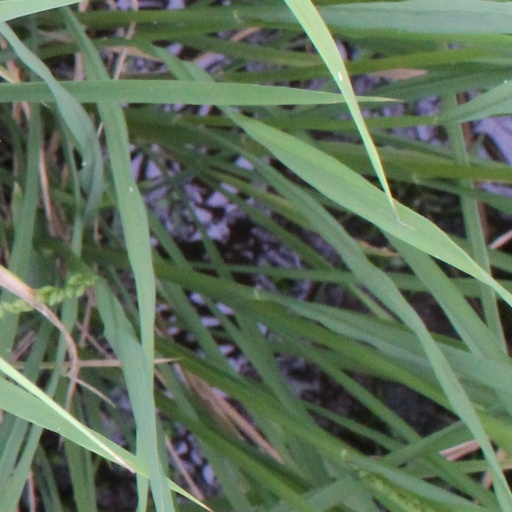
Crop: rice